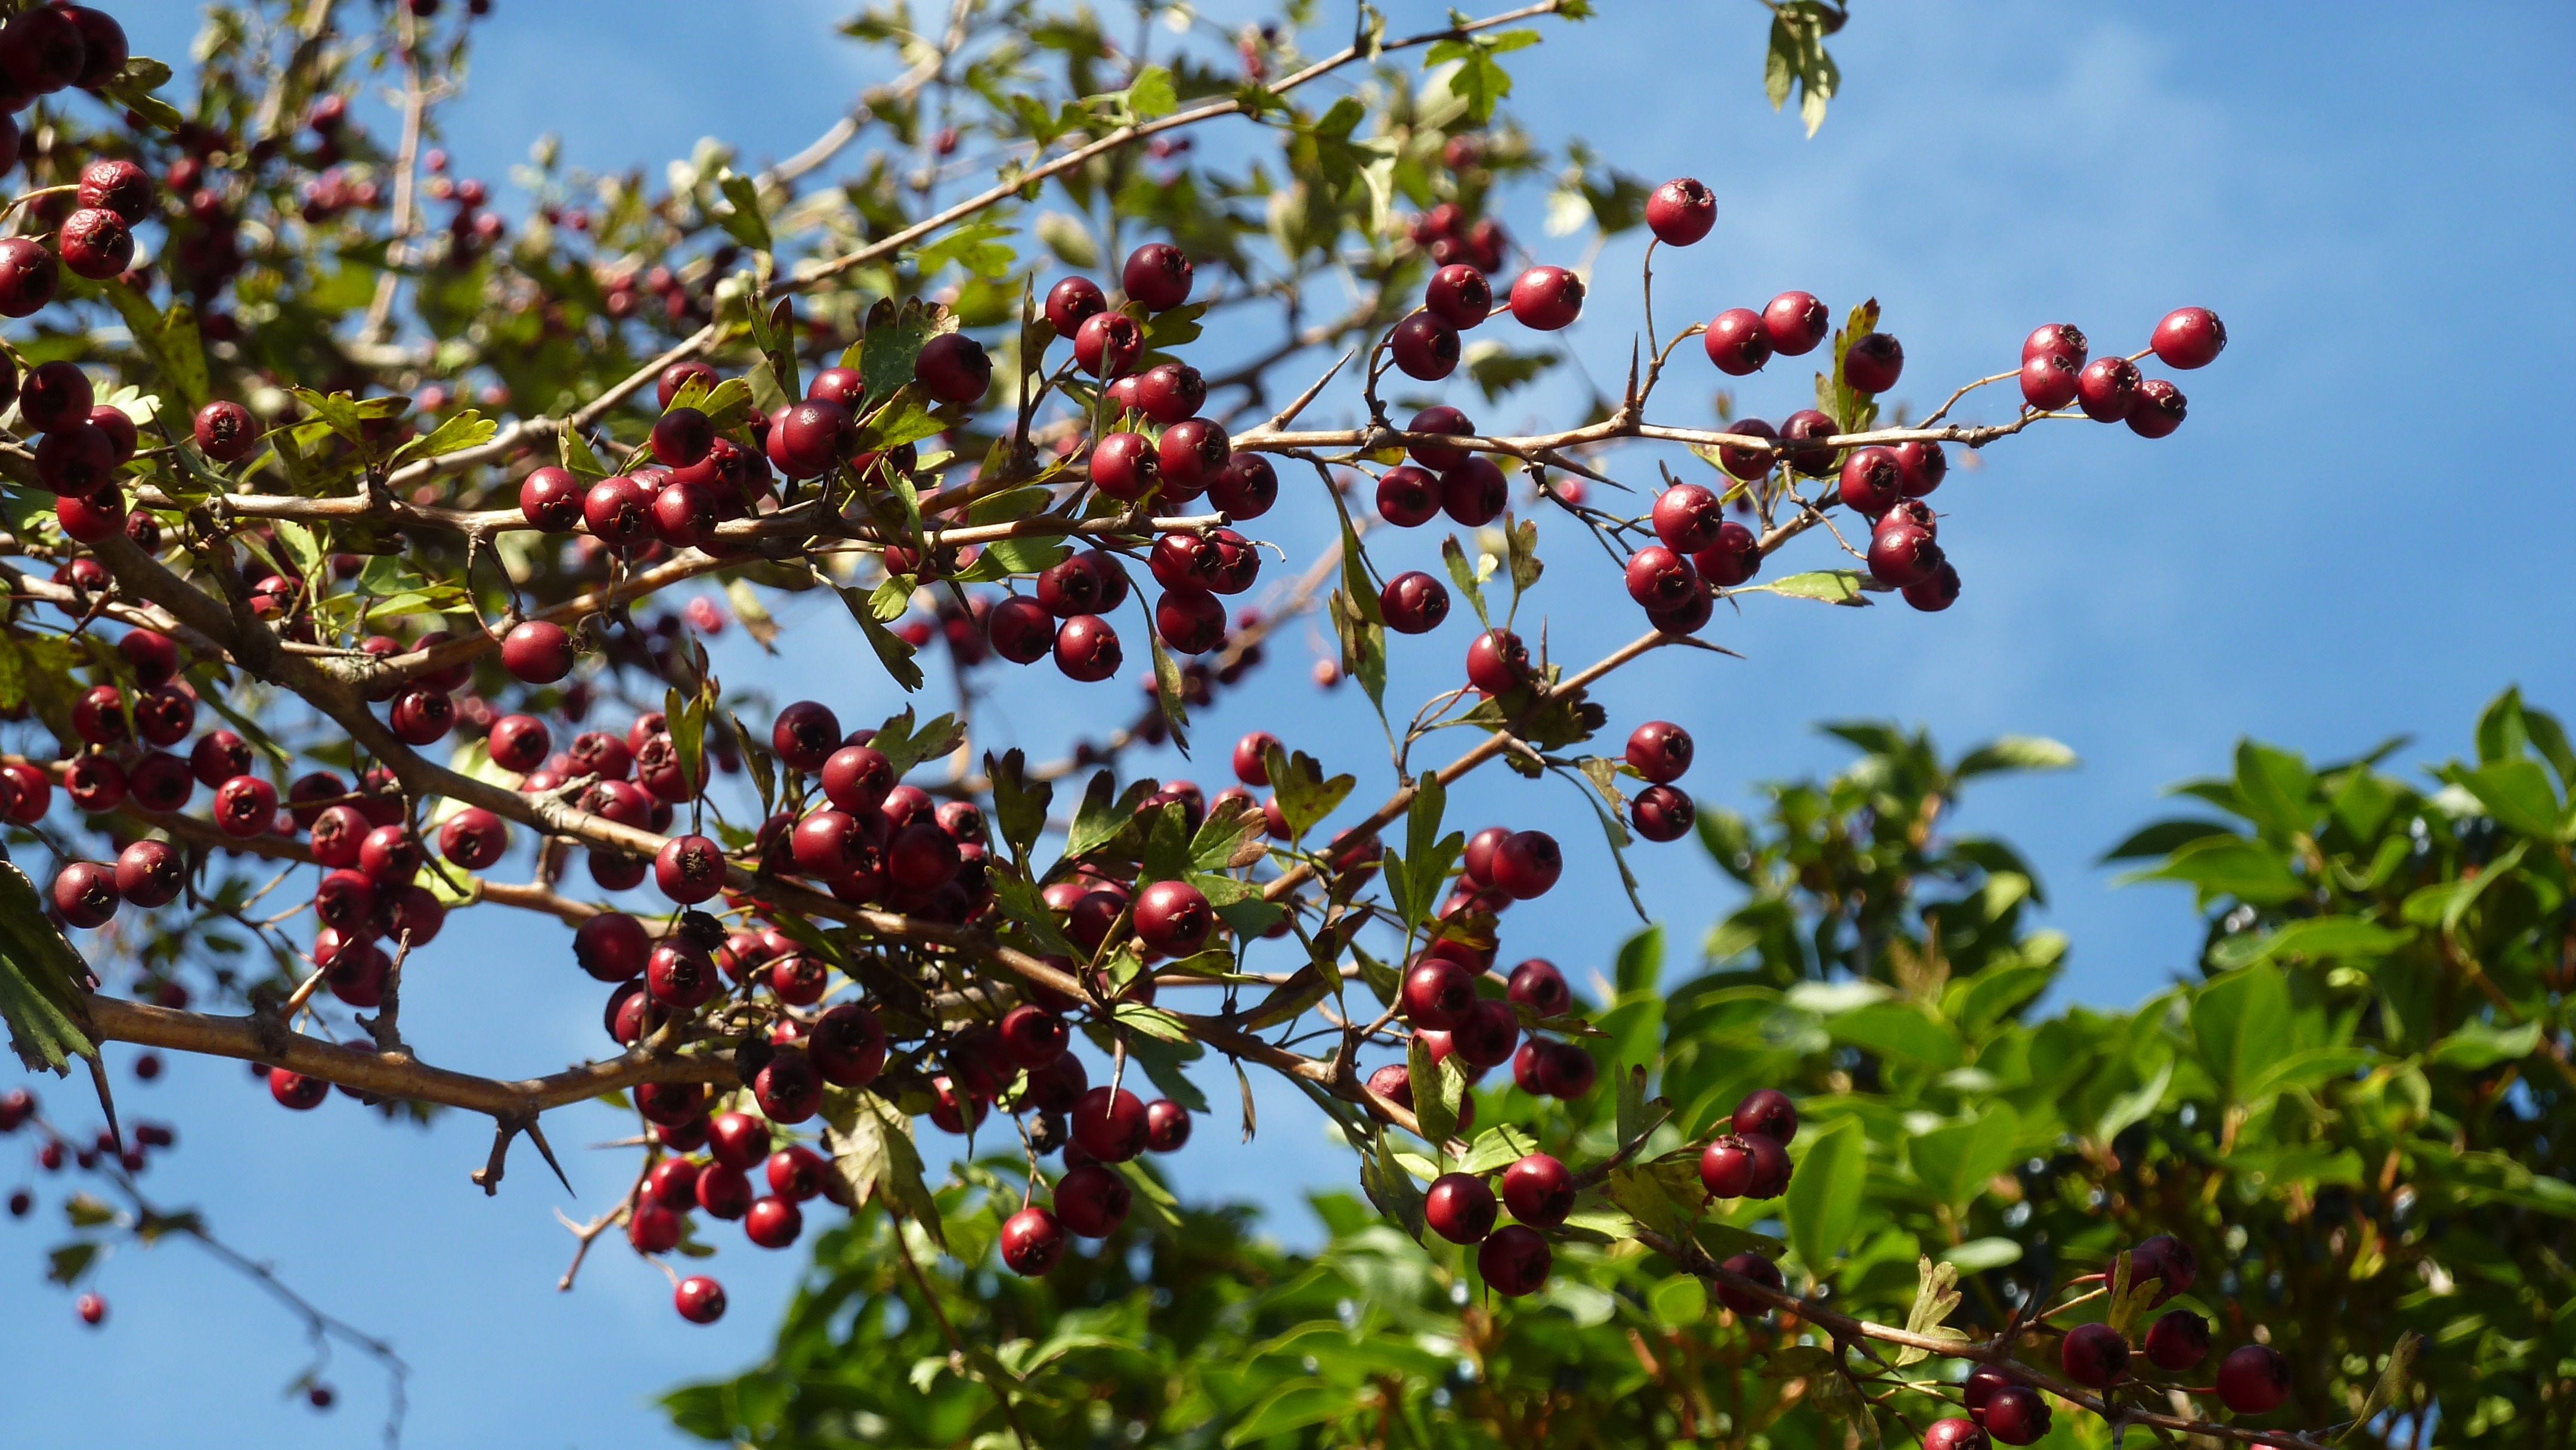
tree, nature, branch, blossom, plant, sky, fruit, berry, leaf, flower, food, produce, natural, autumn, scenery, flora, season, trees, berries, shrub, rowan, flowering plant, rose family, woody plant, land plant